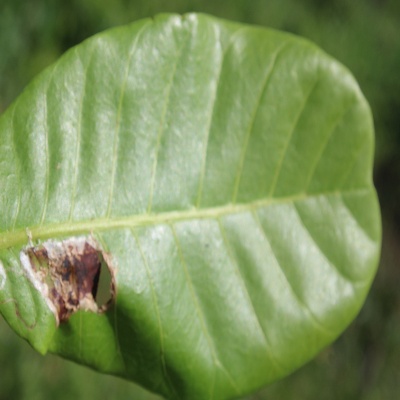
Crop: Cashew
Condition: leaf miner